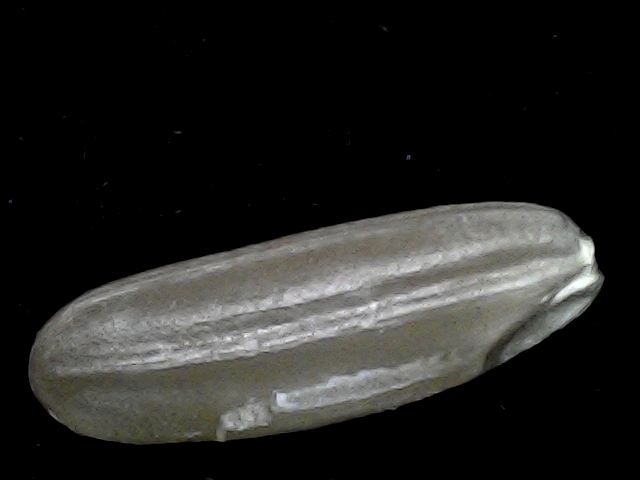
Rice variety: BR23